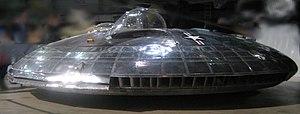
Le véhicule volant Avrocar (National Museum of the United States Air Force)